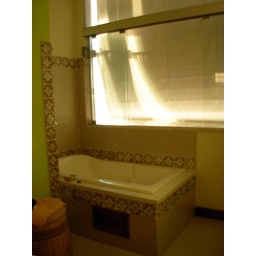
Lucia's bathtub next to the window over the sea